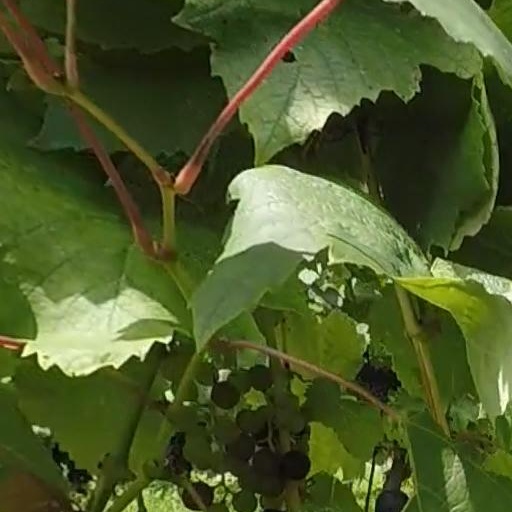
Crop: grape